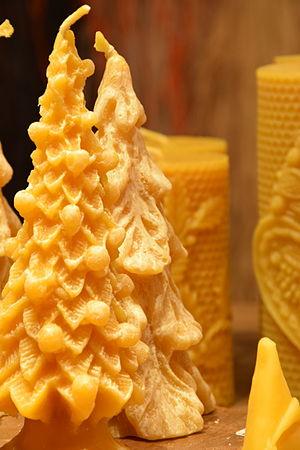
Bougies en miel
La bougie est un objet servant en général à éclairer, composé d'un corps gras et d’une mèche enflammée.